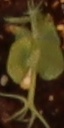
Label: Field Pea